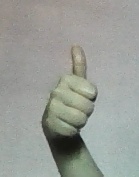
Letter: aleff